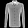
Label: Shirt